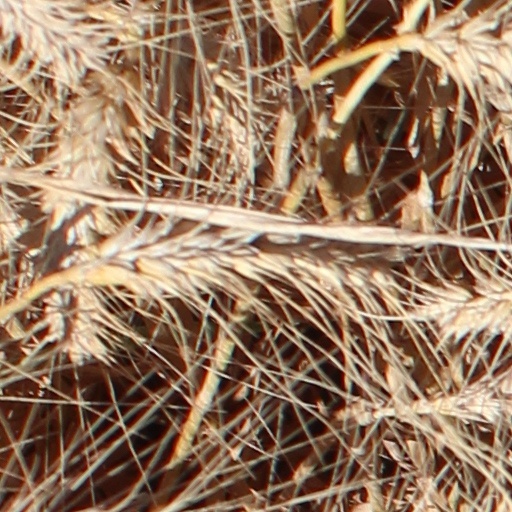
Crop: wheat